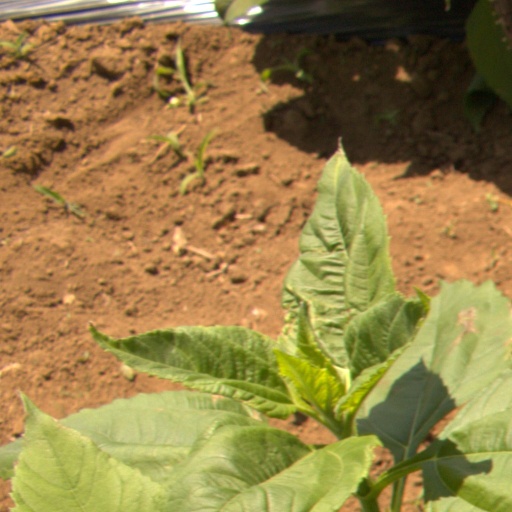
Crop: Jerusalem artichoke